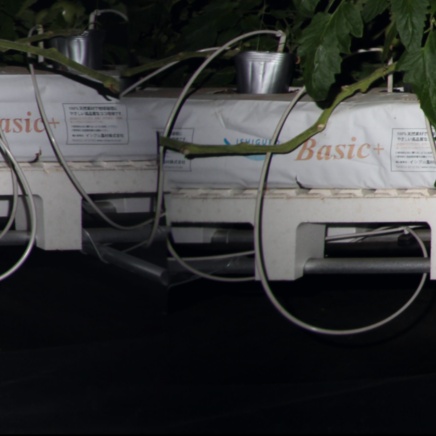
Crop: tomato